Lazar Telecki

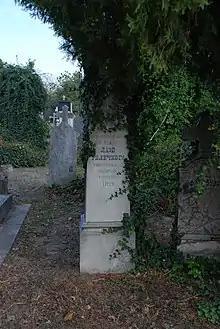
Tombstone of Laza Telečki at the Almaški cemetery in Novi Sad

He transmitted and adapted to our circumstances about twenty foreign dramas. He also wrote the play "Đurađ Branković: The Last Despot of Smederevo."